Order of Our Lady of the Thistle

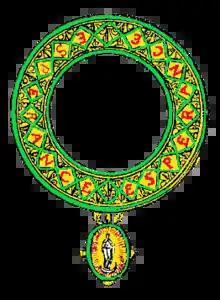
A reconstruction of the chain of the Order

The order is also called the ""Order of Bourbon"" due to its founder or the ""Order of Hope"", because the knights were wearing a belt with the embroidered word ""ESPERANCE"". The order owes its origin to the belt that the hostage duke was wearing in his English captivity and that he called "the belt of hope" ("de l'esperance"). This suggests that the belt was showing thistles, perhaps in combination with an image of the Holy Virgin.